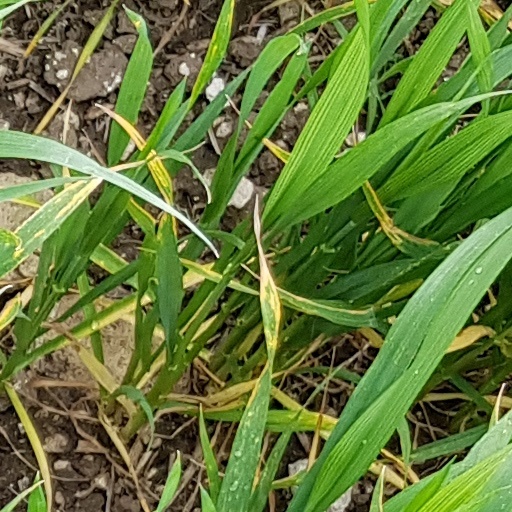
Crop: wheat